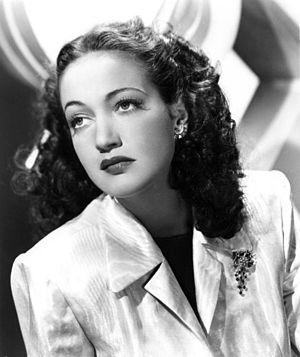
Dorothy Lamour, de son vrai nom Mary Leta Dorothy Stanton, était une actrice et chanteuse américaine née le 10 décembre 1914 à La Nouvelle-Orléans, et morte le 22 septembre 1996 à Los Angeles.